Samuel Bernard (financier)

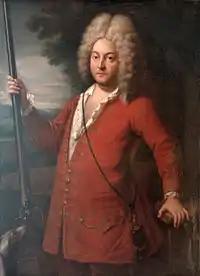
Portrait of Samuel Bernard by Nicolas Mignard. The picture hangs in the Palace of Chenonceaux in France.

Samuel Bernard (1651 in Sancerre – January 18, 1739, in Paris), Count of Coubert (1725), was a French noble and financier.